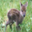
Label: deer